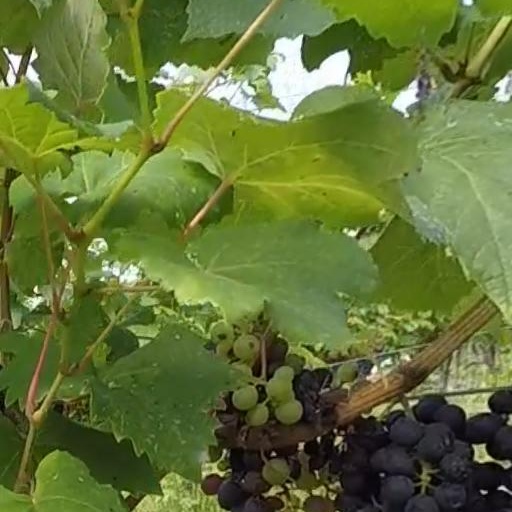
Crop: grape